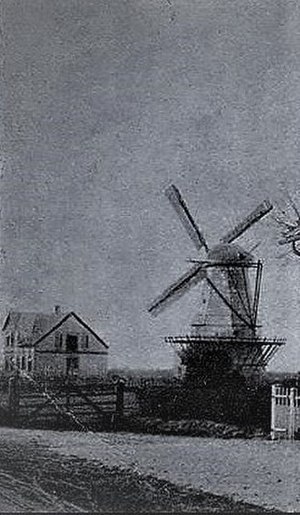
Øster Sottrup / Historie
Sottrup Brugs og Dixens Mølle omkring 1915
Øster Sottrup er en landsby i Sønderjylland med ca. 100 indbyggere, beliggende på Sundeved øst for Vester Sottrup og 8 kilometer nordvest for Sønderborg. Landsbyen ligger på halvøen Sundeved og tilhører Sønderborg Kommune og Region Syddanmark. I peroden 1970 til 2006 var landsbyen en del af Sundeved Kommune.